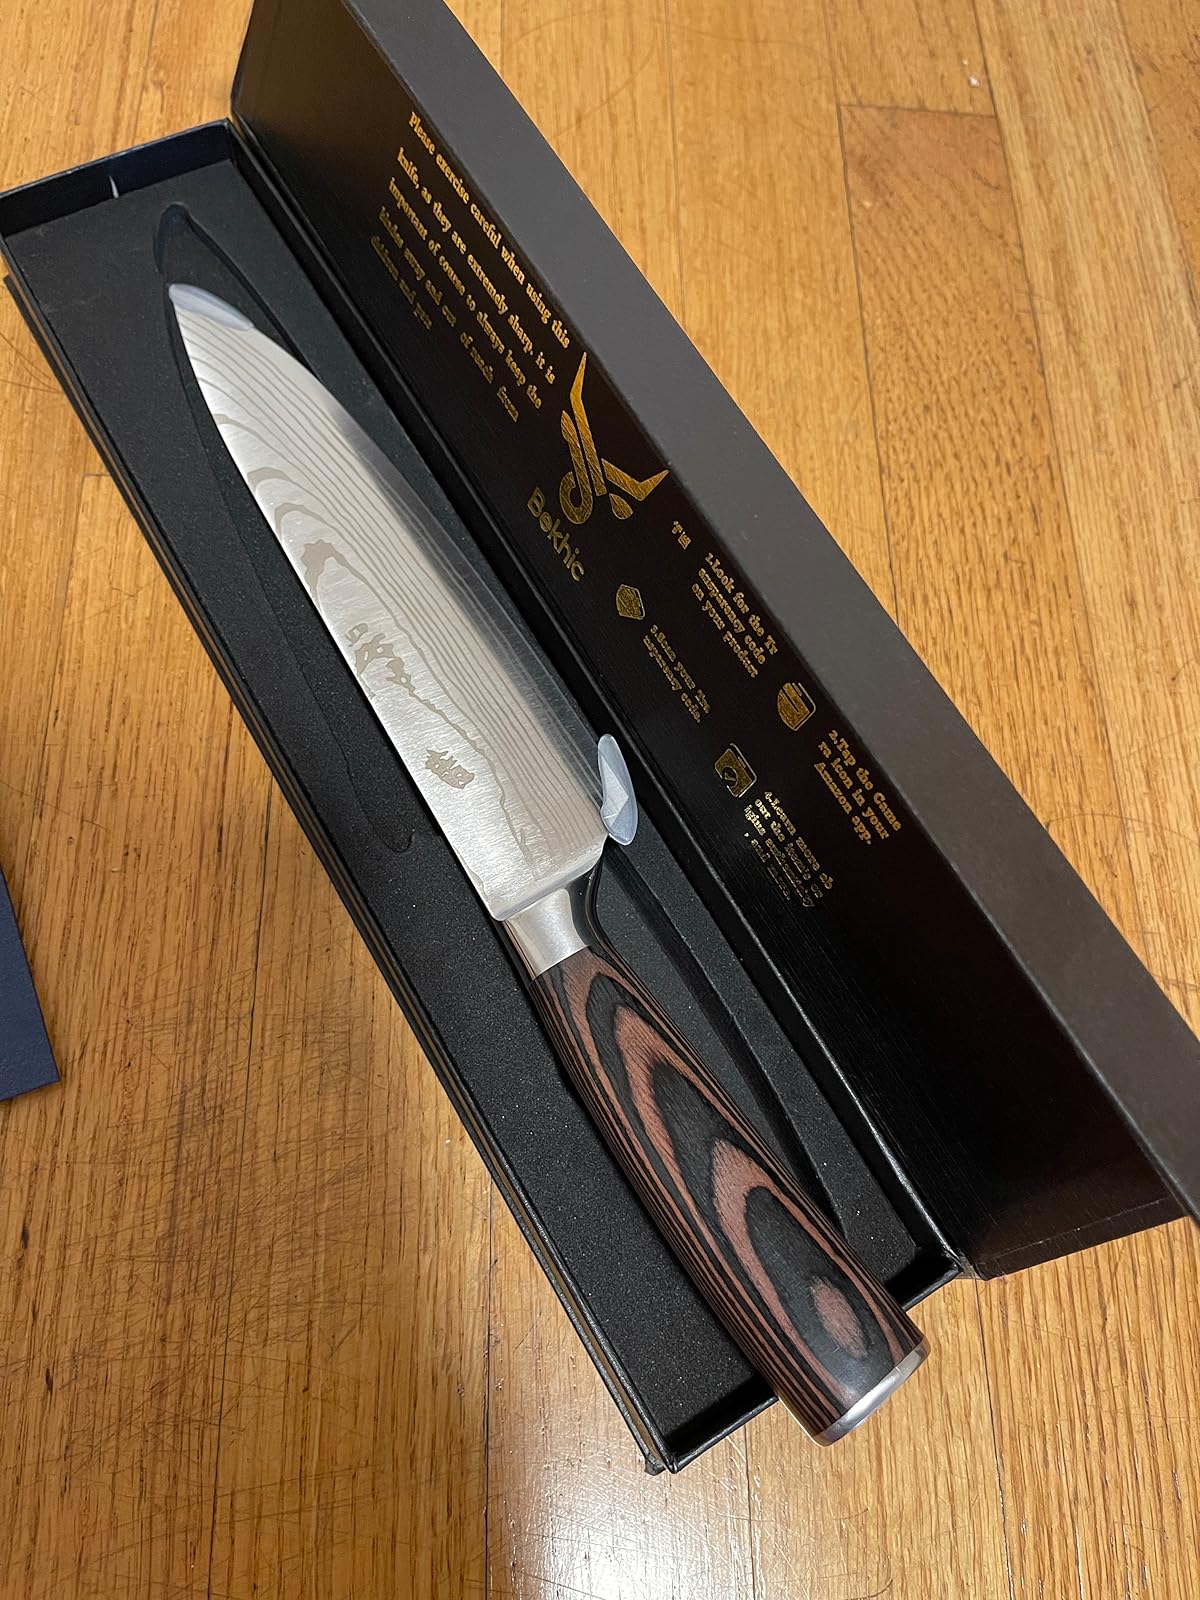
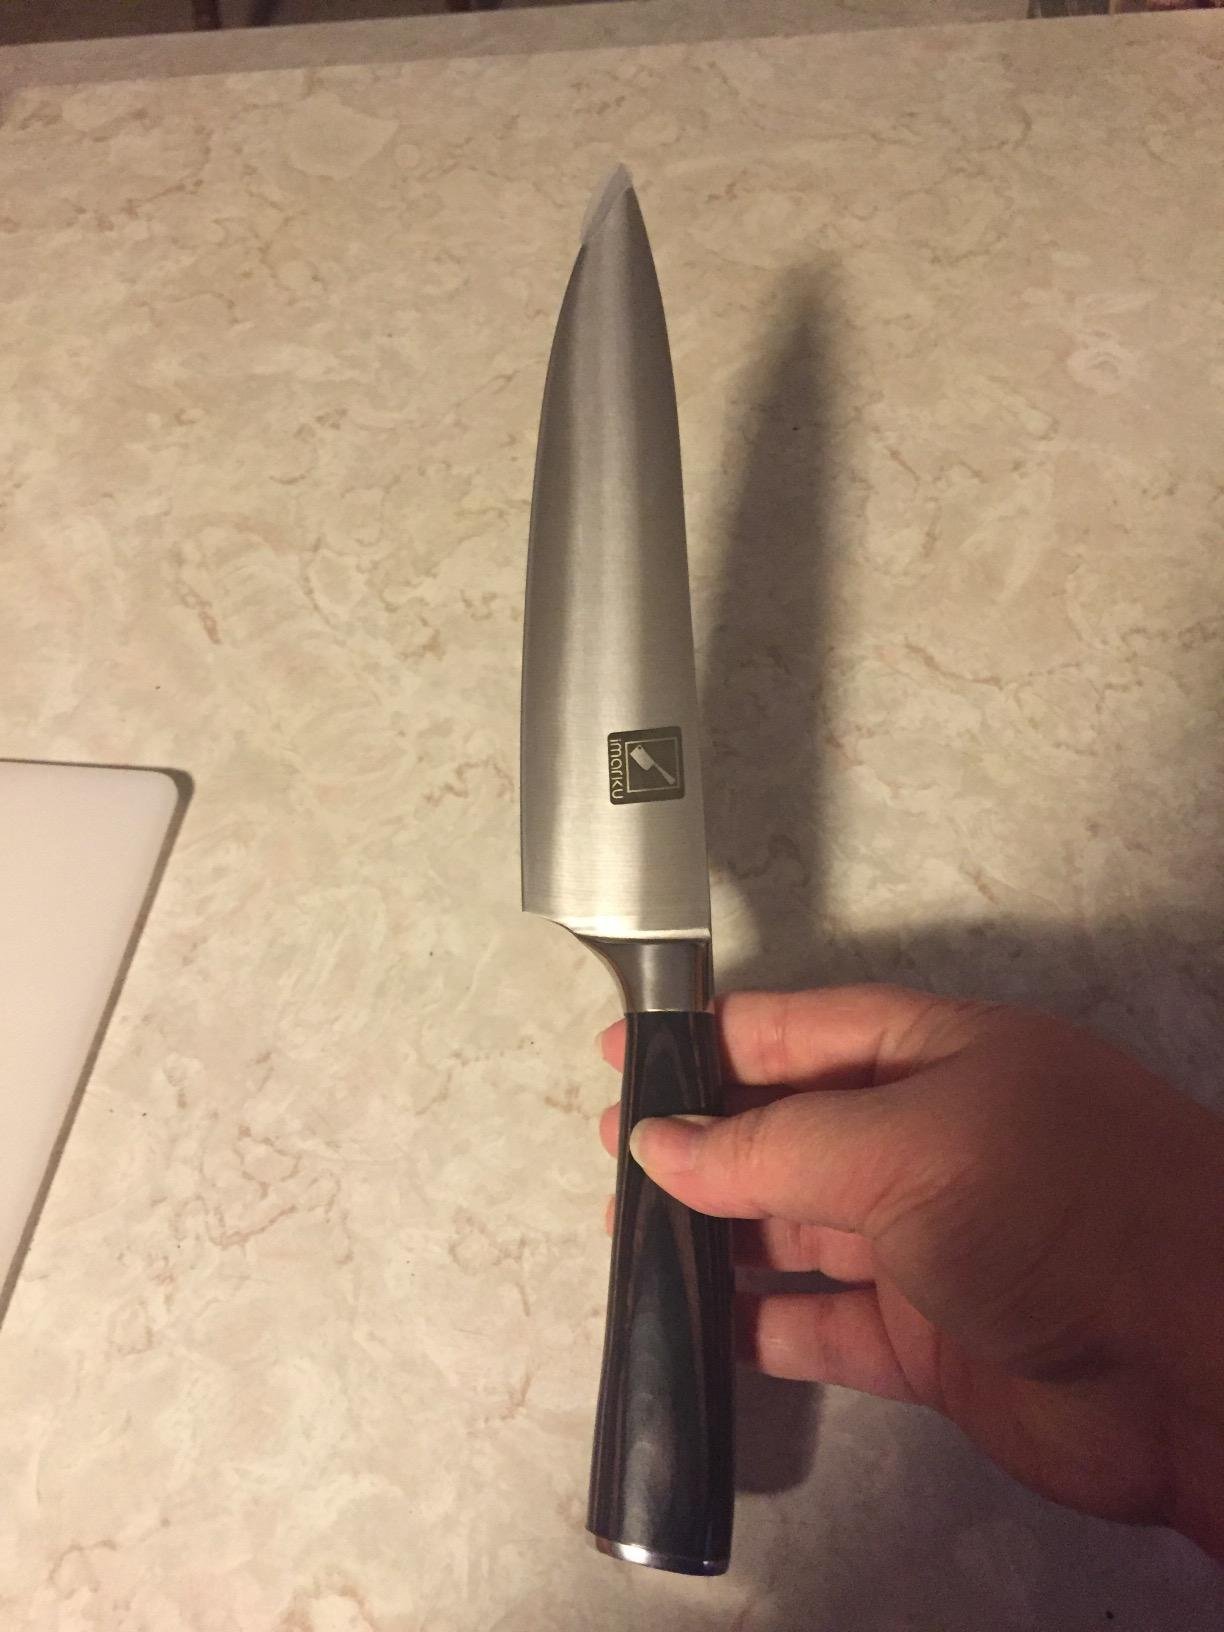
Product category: items_knife
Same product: no